Constans II

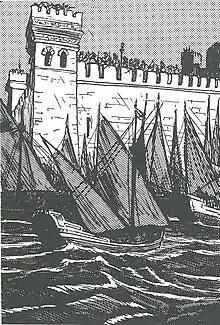
The Roman fleet engaging the Arabs at the Battle of the Masts off the Lycian coast

In 654, however, Mu'awiya renewed his raids by sea, plundering Rhodes. Constans led a fleet to attack the Muslims at Phoinike (off Lycia) in 655 at the Battle of the Masts, but he was defeated: 500 Byzantine ships were destroyed in the battle, and the Emperor himself was almost killed. The sea battle was so devastating that the emperor escaped only by trading clothes with one of his men. Before the battle, chronicler Theophanes the Confessor says, the Emperor dreamed of being at Thessalonica; this dream predicted his defeat against the Arabs because the word Thessalonika is similar to the sentence "thes allo niken", which means "gave victory to another (the enemy)". Caliph Uthman was preparing to attack Constantinople, but he did not carry out the plan, as the first Fitna broke out in 656.